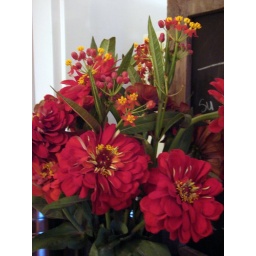
orange flowers in memory of our orange boy